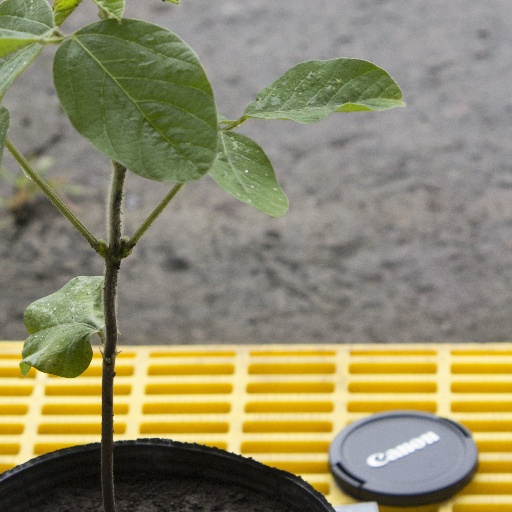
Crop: soybean